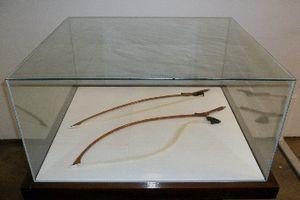
Le violoncelle est un instrument à cordes frottées, pincées ou plus rarement frappées avec le bois de l'archet, de la famille des cordes frottées, qui compte aussi le violon, l'alto et la contrebasse. Il se joue assis et tenu entre les jambes ; il repose maintenant sur une pique escamotable, mais fut longtemps joué posé entre les jambes, sur les mollets ou sur la poitrine.
L'archet courbe est un modèle particulier d'archet pour les instruments à cordes tels que le violon, l'alto, le violoncelle et le contrebasse.